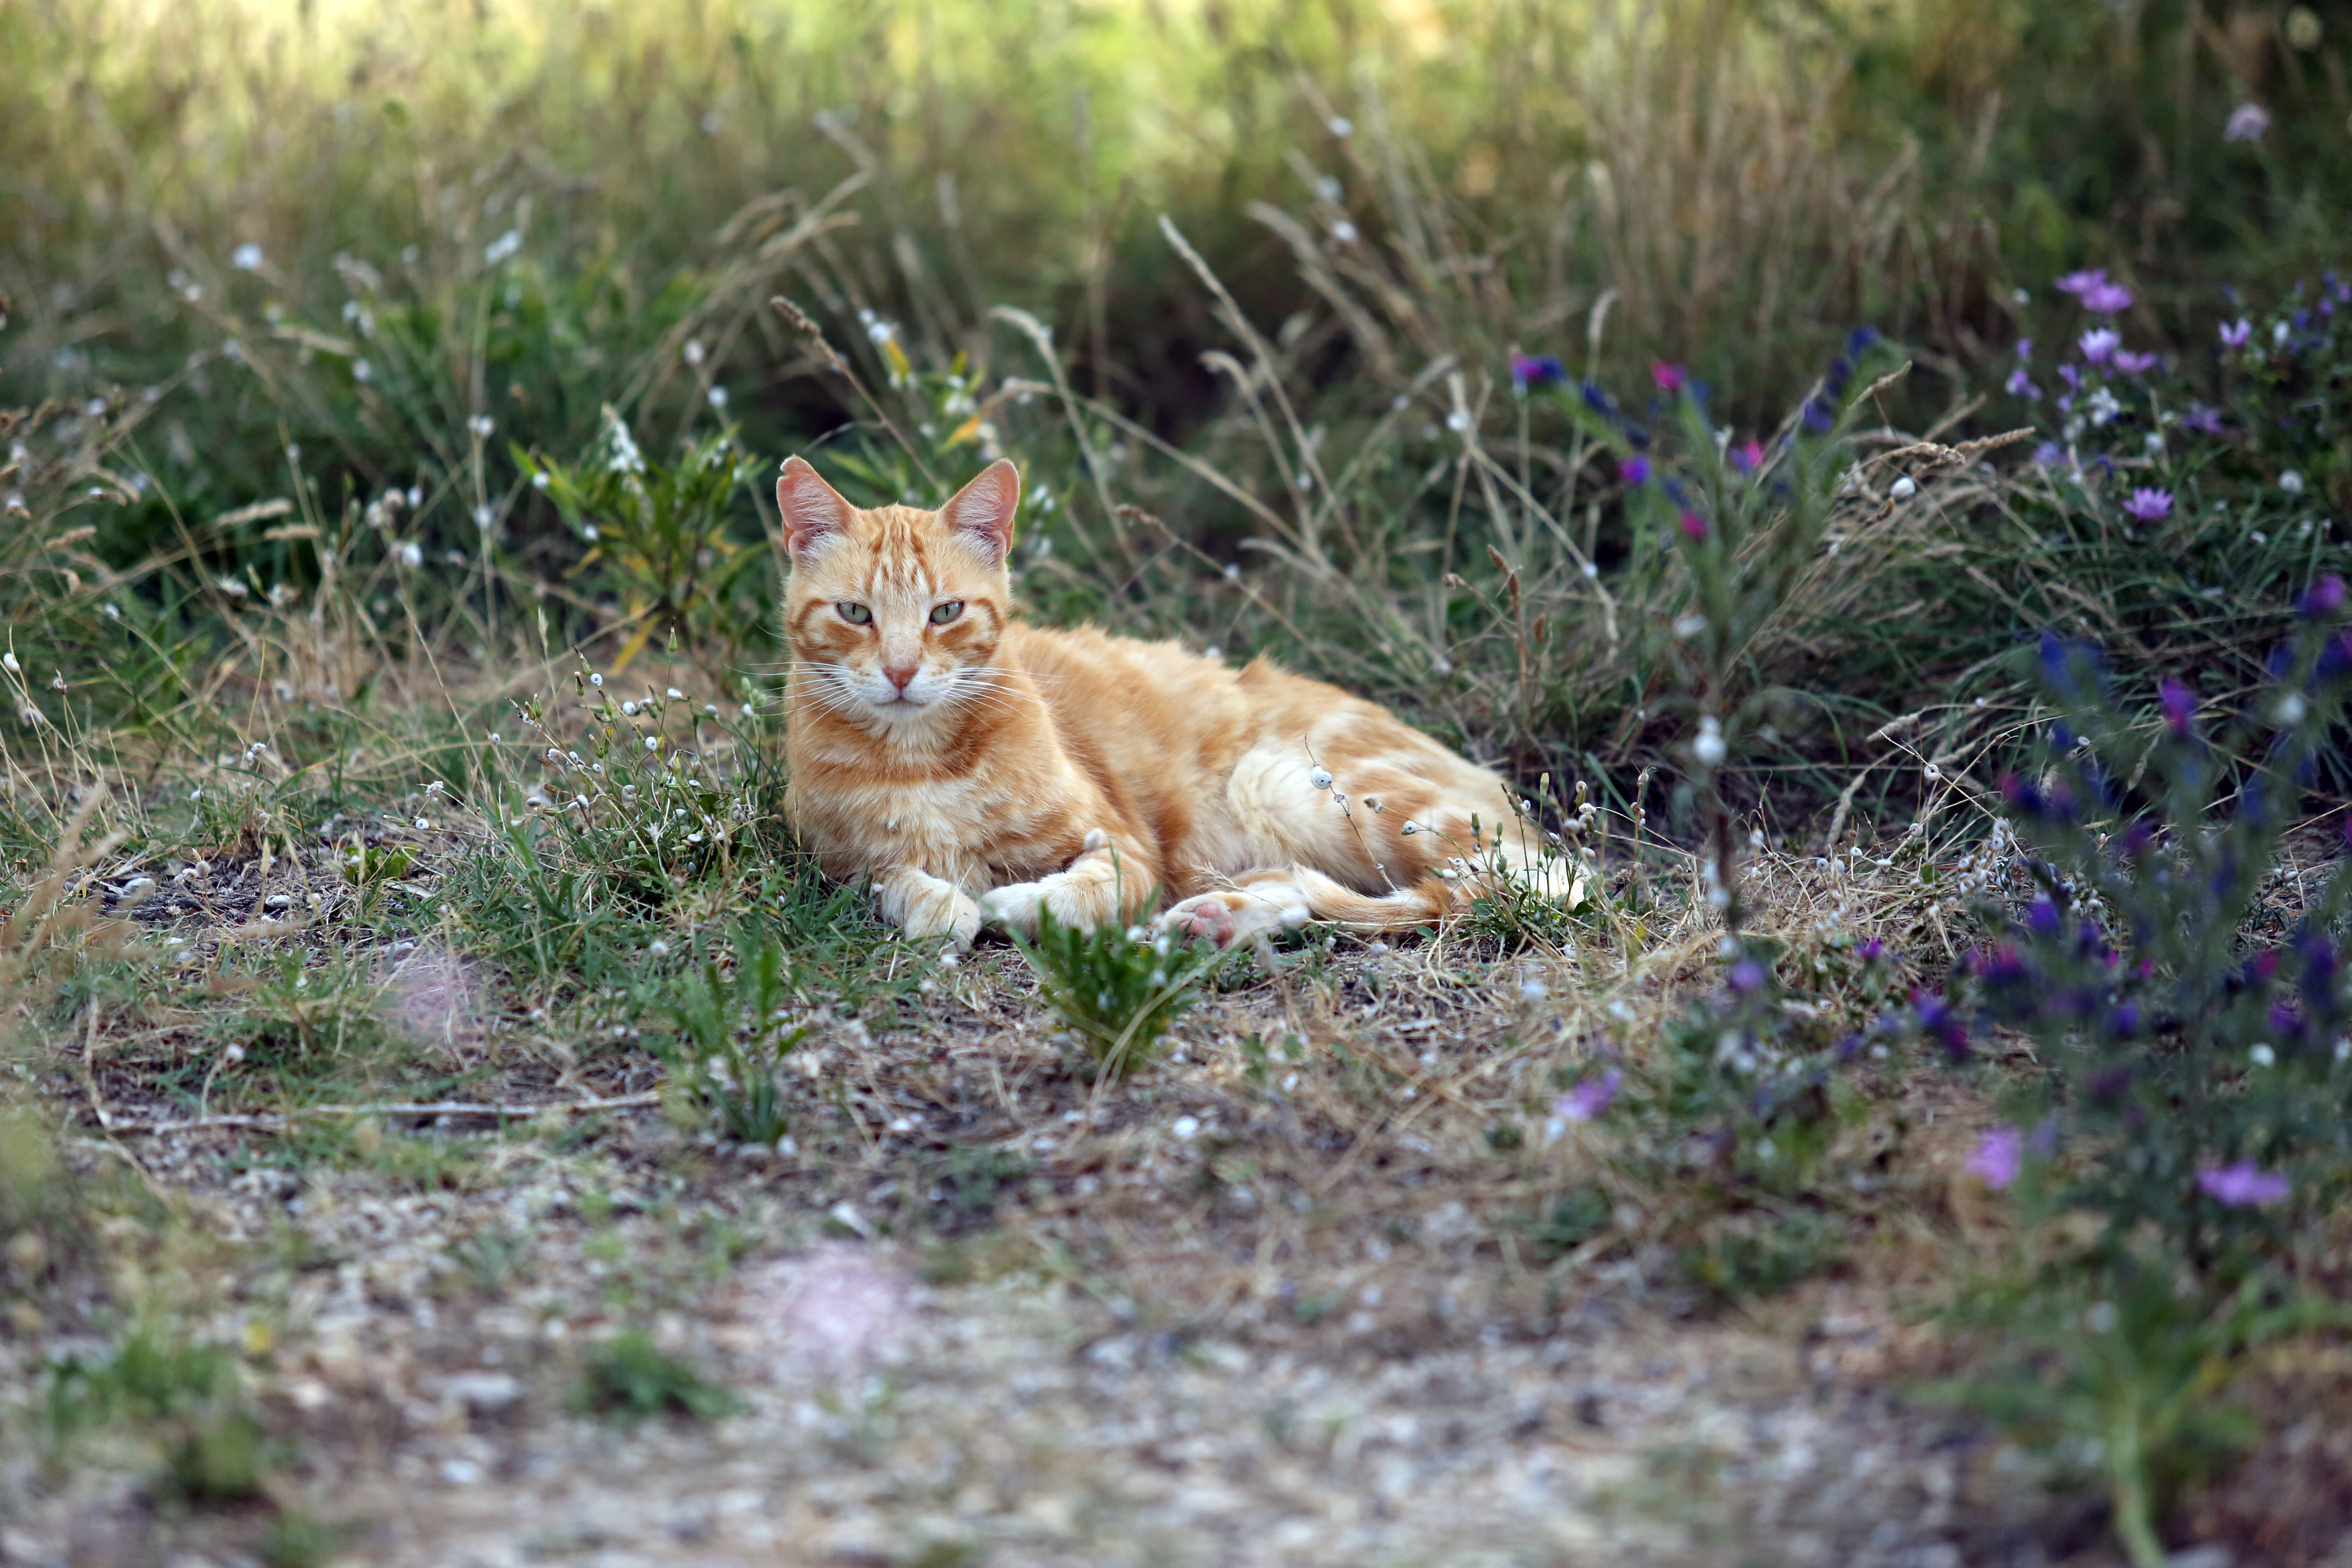
nature, grass, lawn, flower, wildlife, europe, cat, canon, mammal, fauna, cats, midi, vertebrate, provence, t, jardin, chats, southfrance, sdfrankreich, zuidfrankrijk, mditerrane, herbes, katzen, exterieur, sauvetages, poezen, garrigue, provencealpesctedazur, bouchesdurhne, protectionfline, katzenschutz, catsprotection, katzenfreunde, catsfriendly, aixenprovence, lambesc, adoptions, chatslibres, chatsroux, wild cat, small to medium sized cats, cat like mammal